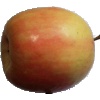
Label: Apple Pink Lady 1